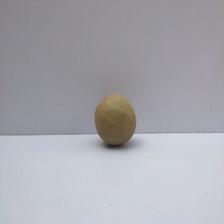
Size: Small